Comet

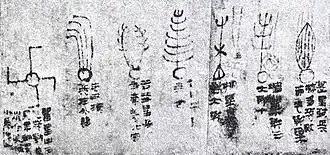
Detail of astrology manuscript, ink on silk, 2nd century BCE, Han dynasty, unearthed from Mawangdui tomb. The page gives descriptions and illustrations of seven comets, from a total of 29 found in the document (see: historical comet observations in China).

Uneven heating can cause newly generated gases to break out of a weak spot on the surface of comet's nucleus, like a geyser. These streams of gas and dust can cause the nucleus to spin, and even split apart. In 2010 it was revealed that sublimation of dry ice (frozen carbon dioxide) can power jets of material flowing out of a comet nucleus. Infrared imaging of Hartley 2 shows such jets exiting and carrying with it dust grains into the coma.